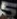
Number: 5